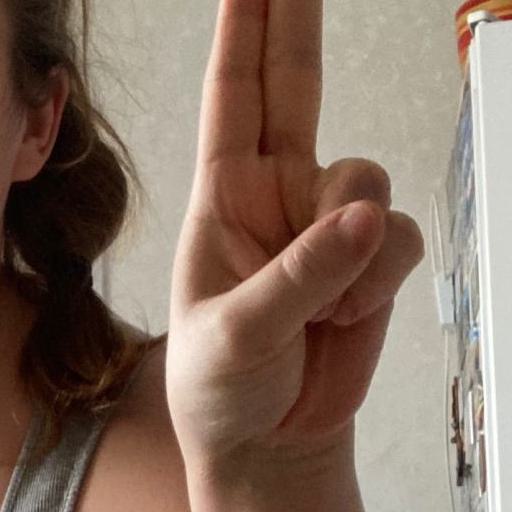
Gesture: two_up